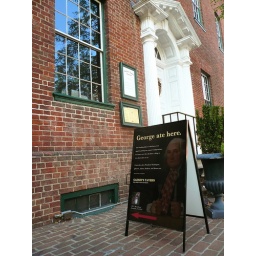
absurdly, they had fake flowers lining the inside walls in this hyper authentic venue